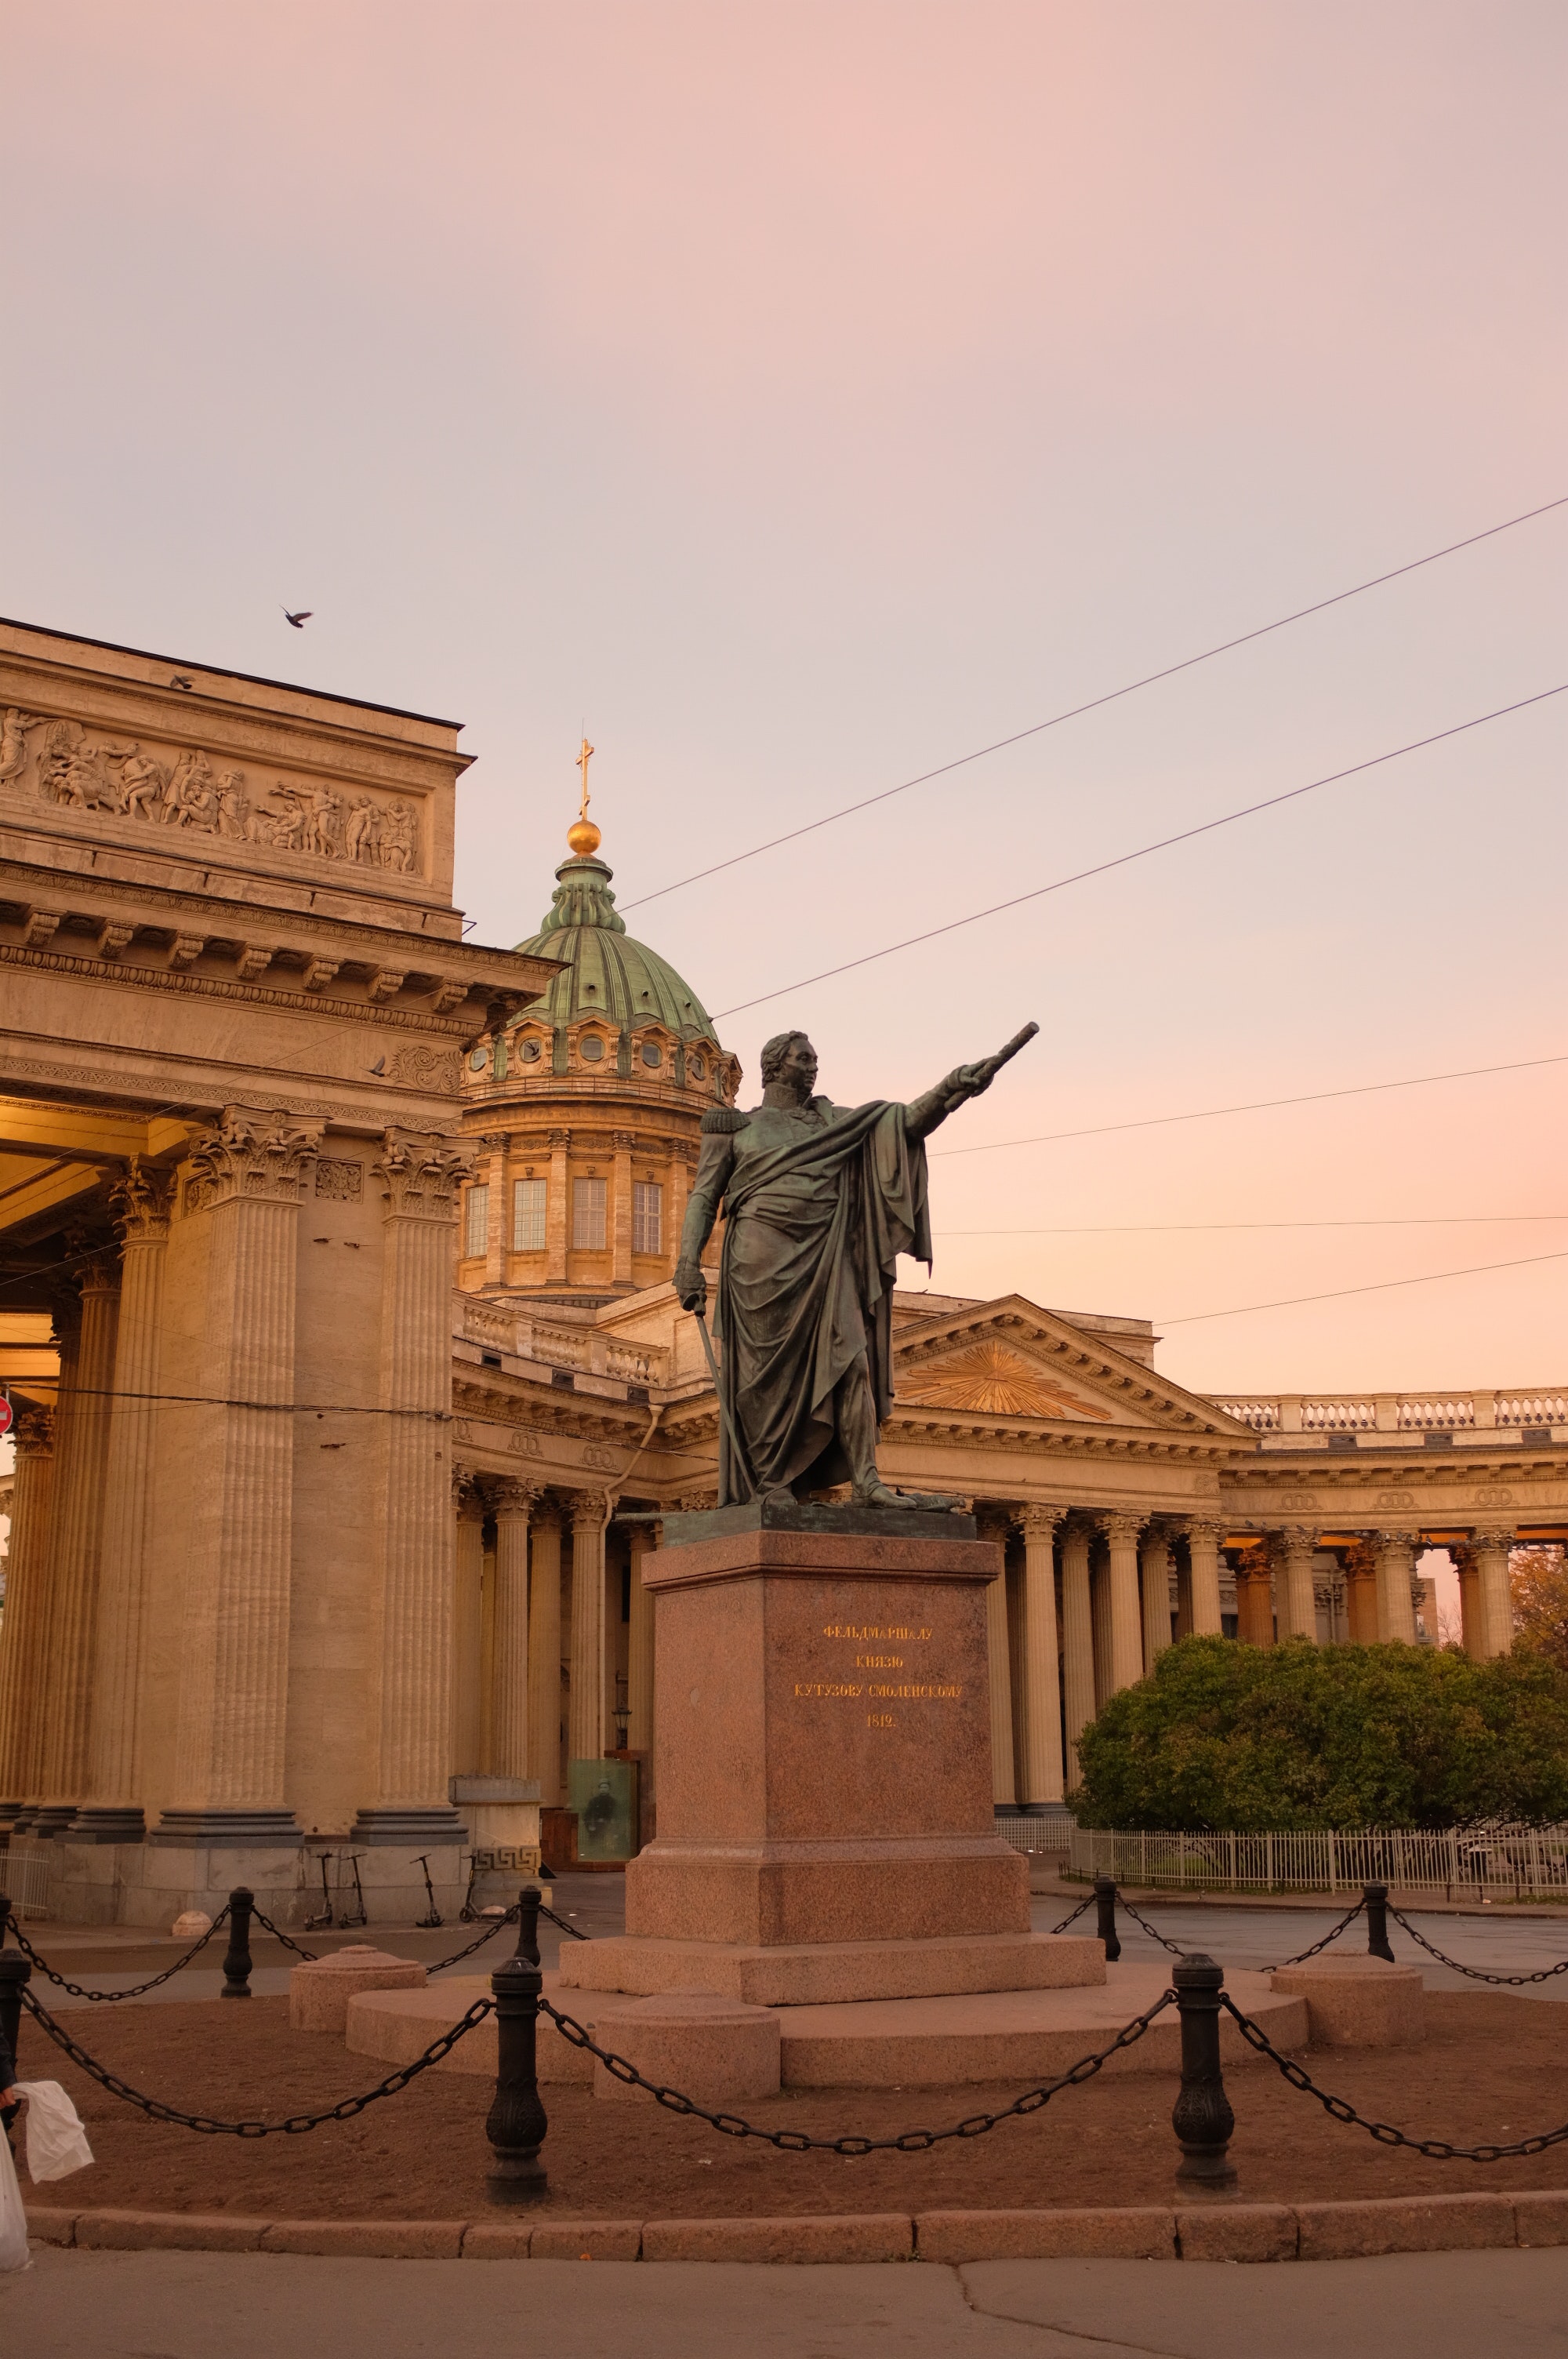
natural, sky, building, statue, sculpture, temple, world, cloud, art, monument, pedestal, facade, landmark, city, historic site, classical sculpture, classical architecture, tourism, column, town square, vacation, tourist attraction, ancient history, tree, symmetry, artwork, national historic landmark, arch, plaza, memorial, history, landscape, evening, national monument, bronze sculpture, carving, palace